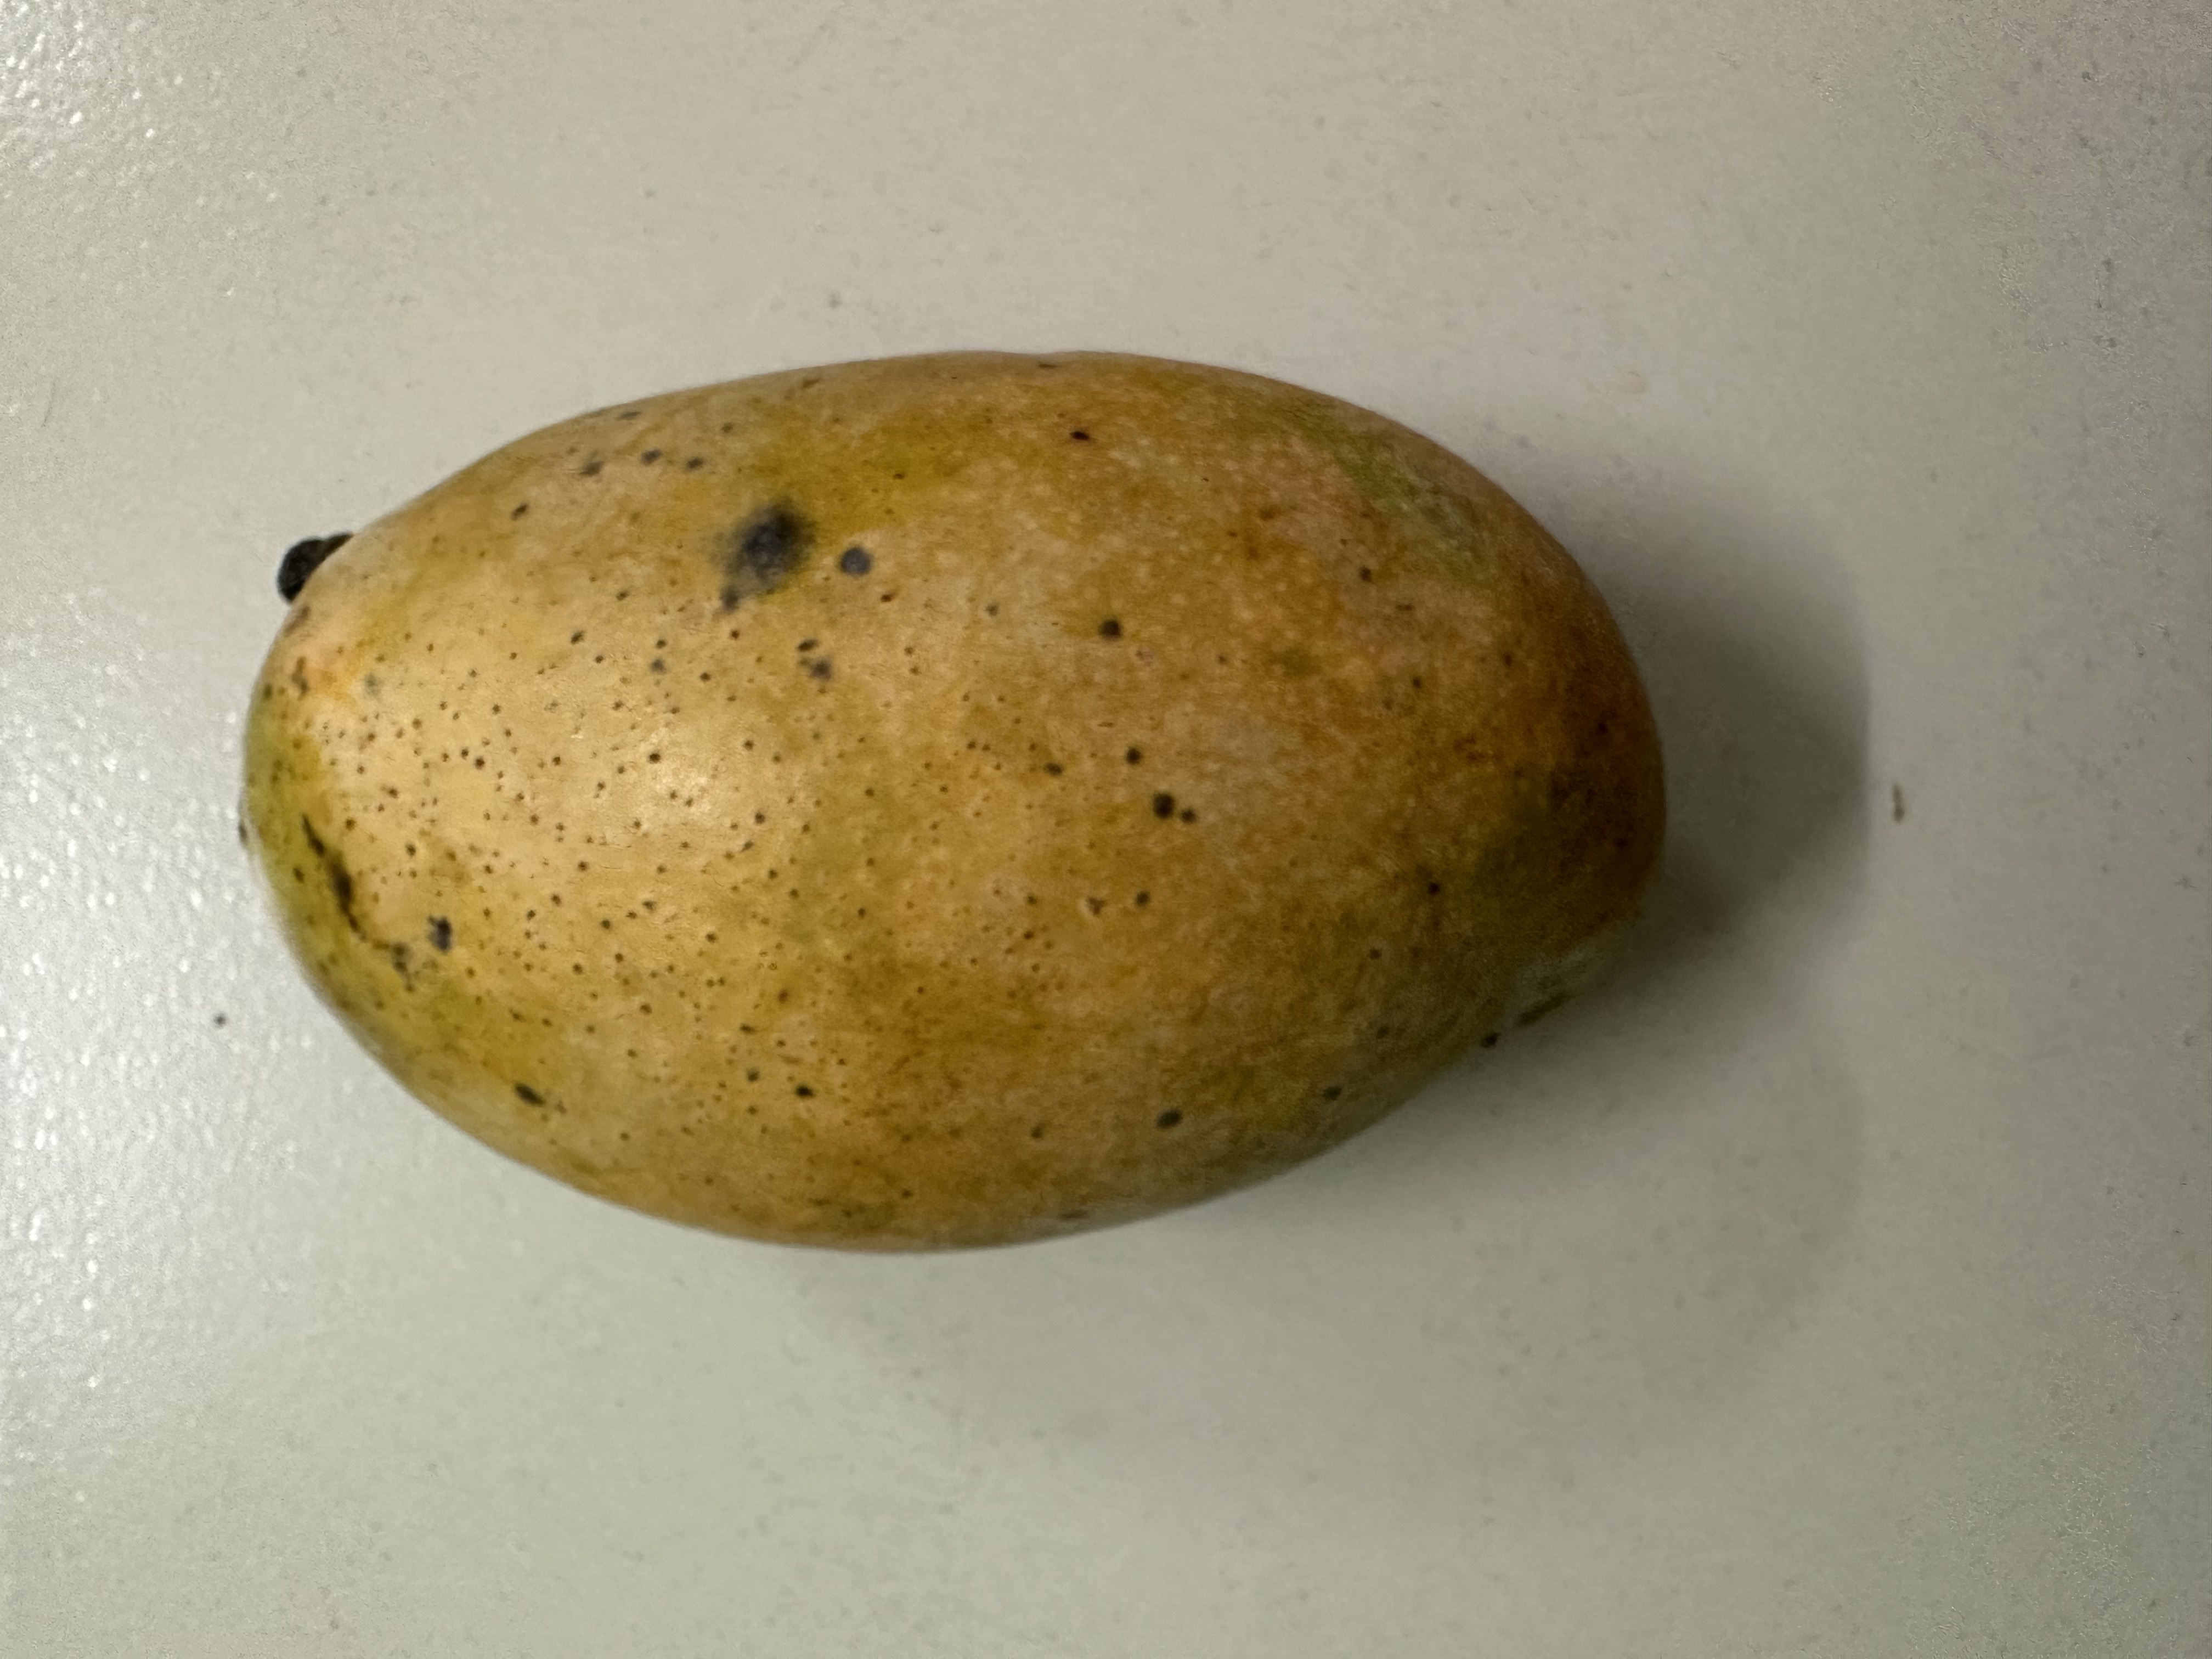
Mango variety: Mollika